Dimitrie Pompeiu

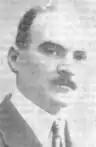

Dimitrie D. Pompeiu (– 8 October 1954) was a Romanian mathematician, professor at the University of Bucharest, titular member of the Romanian Academy, and President of the Chamber of Deputies.